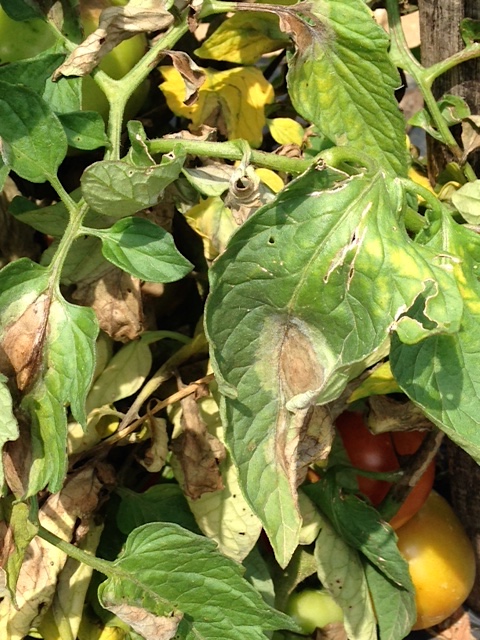
Labels: Tomato leaf late blight, Tomato leaf late blight, Tomato leaf late blight, Tomato leaf late blight